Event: Nepal Earthquake
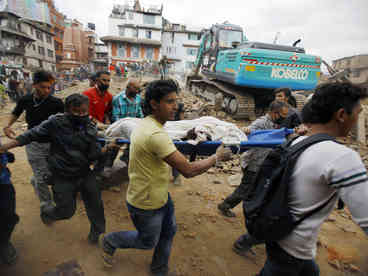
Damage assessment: damage